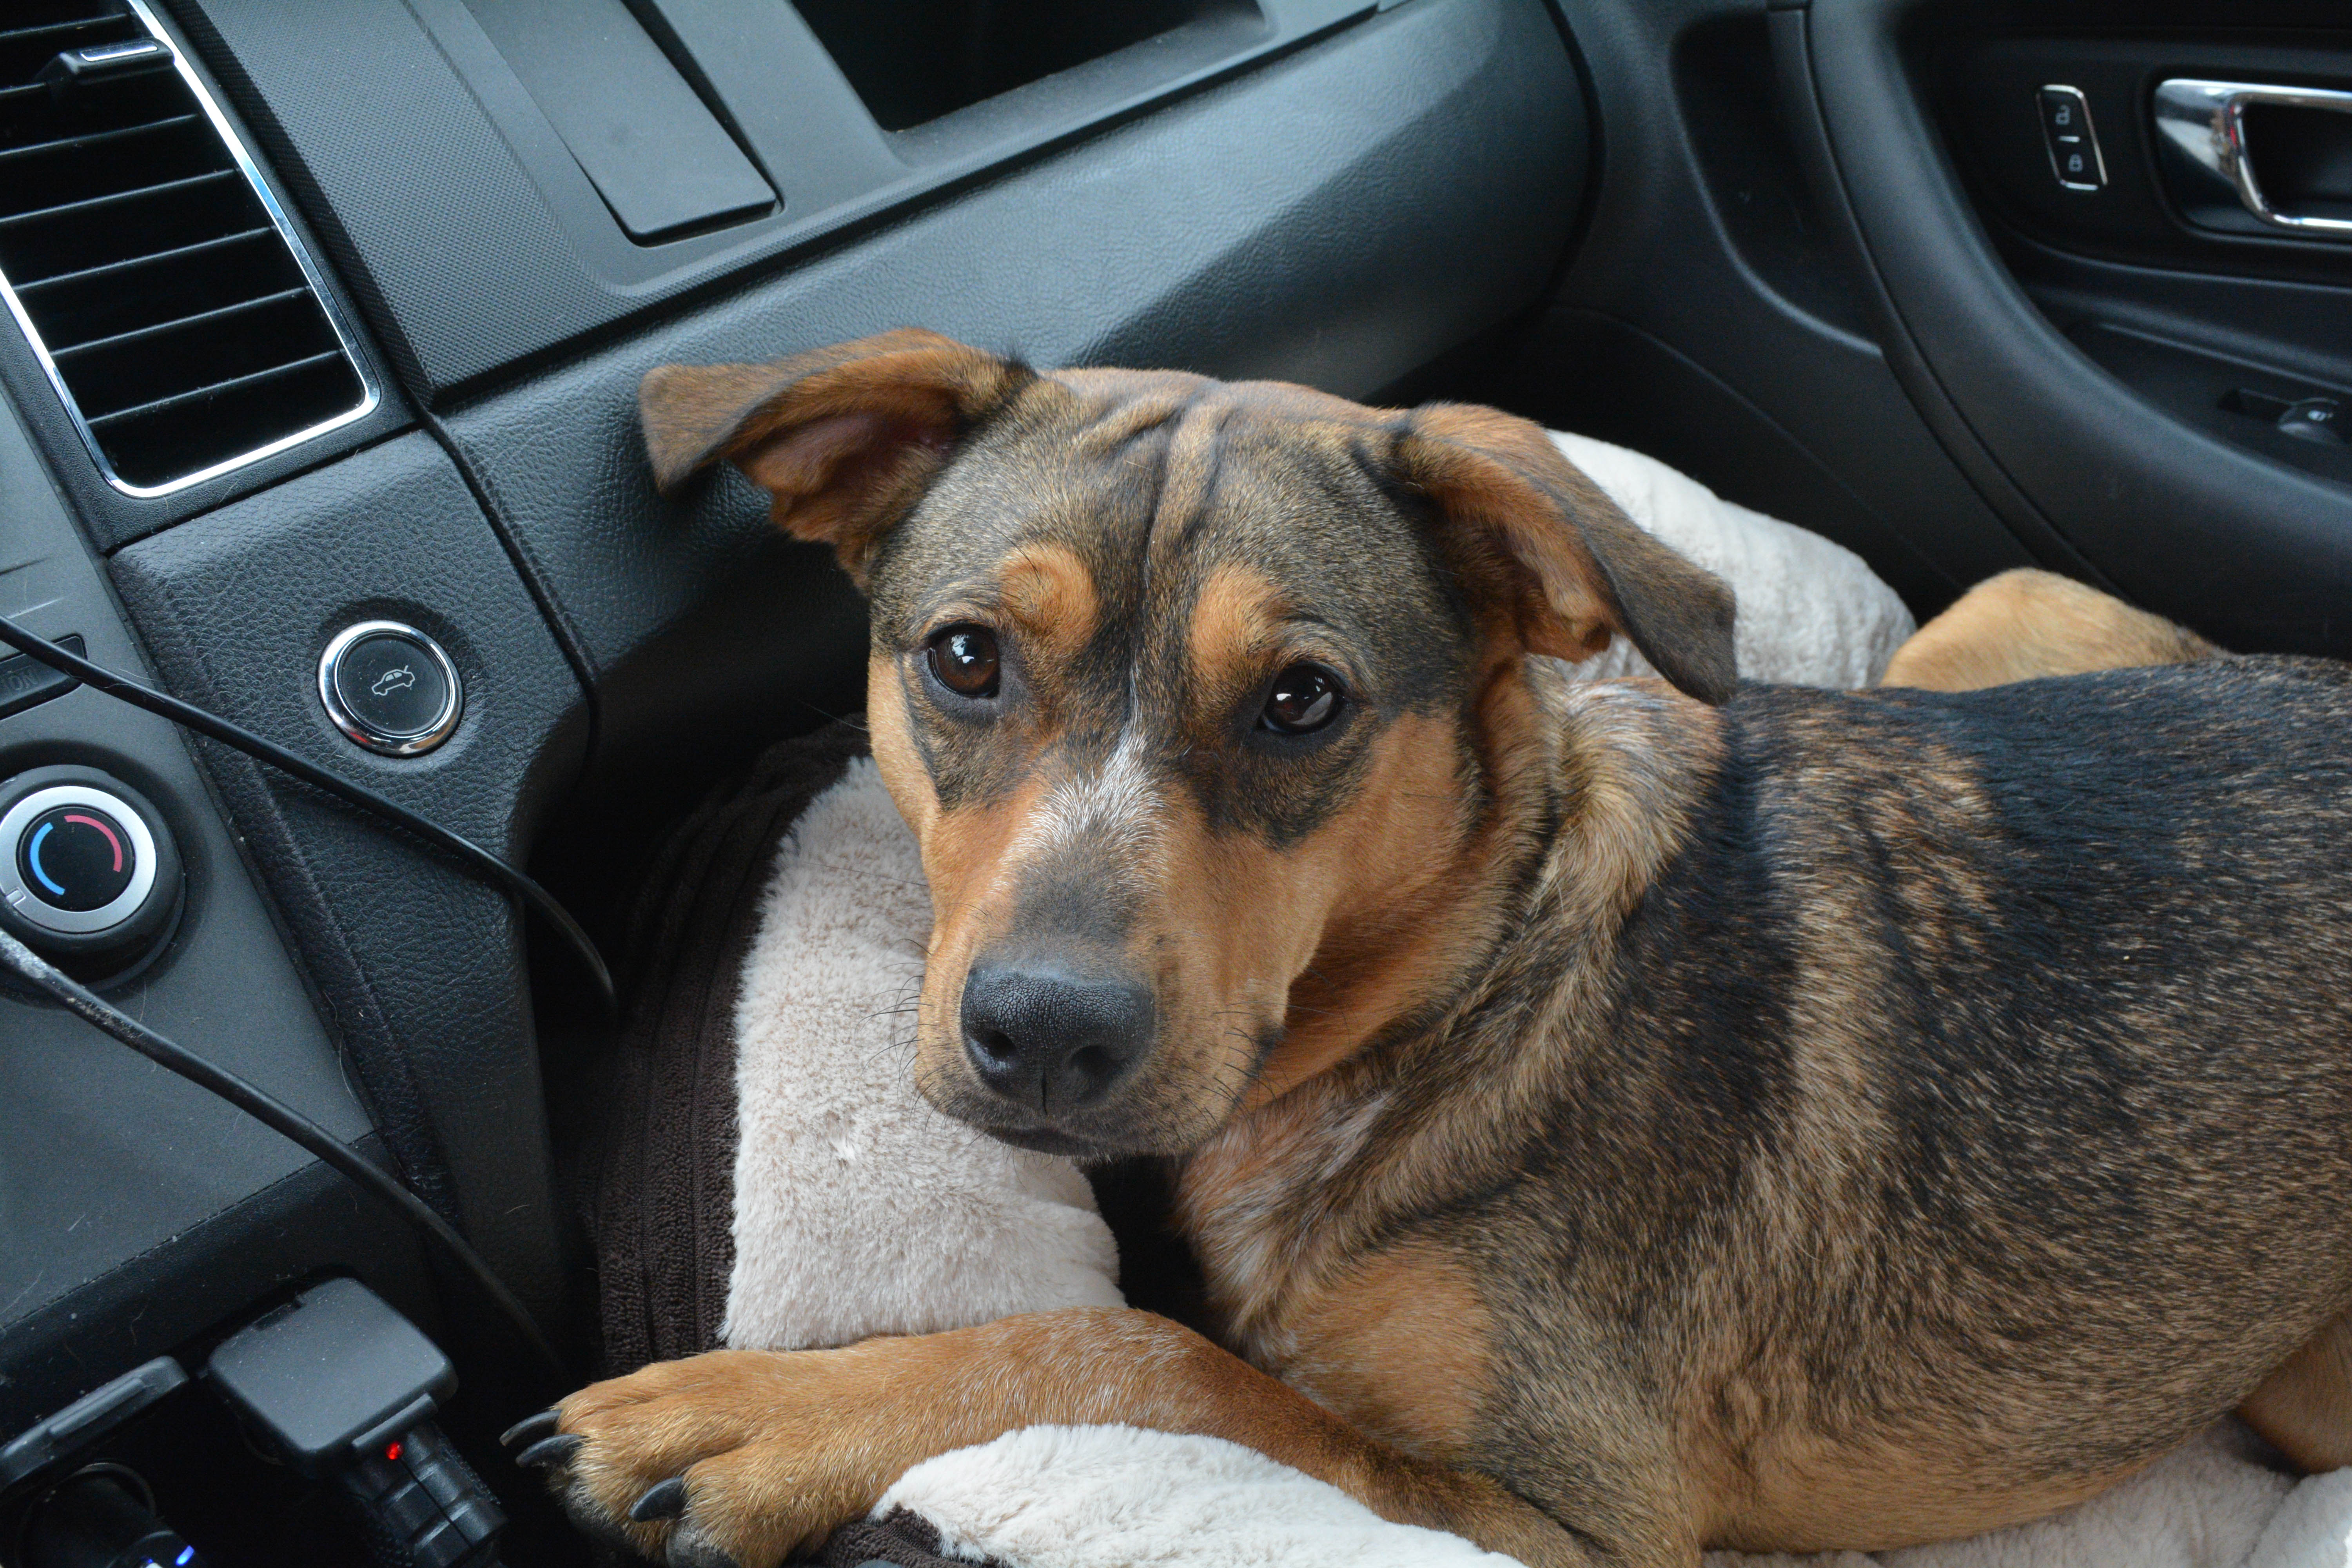
puppy, dog, mammal, vertebrate, dog breed, terrier, street dog, dog like mammal